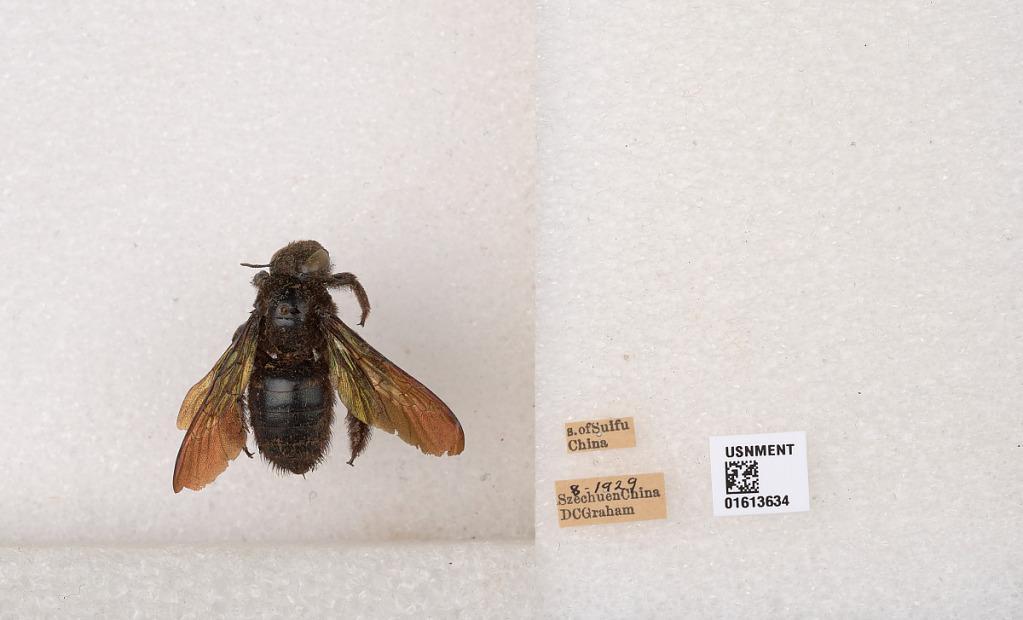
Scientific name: Xylocopa (Biluna) tranquebarorum tranquebarorum (Swederus)
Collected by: D. Graham
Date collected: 1929-8-1
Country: China
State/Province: Sichuan
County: Ybin Shi
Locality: Suifu